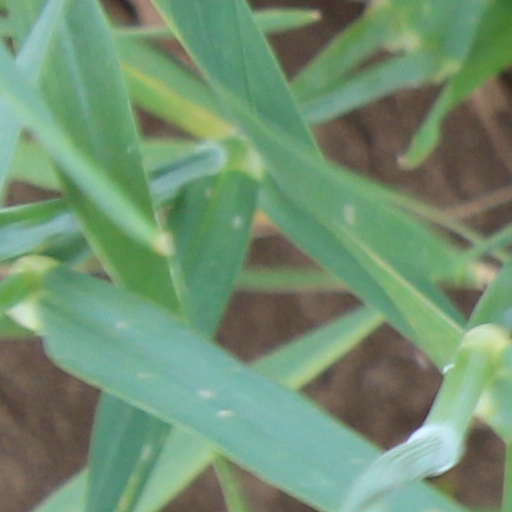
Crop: wheat